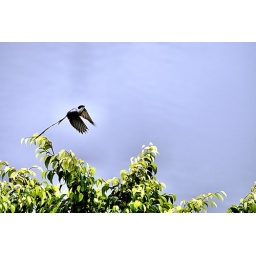
Some of the flora and fauna I shot while in Brazil. What an amazing variety in one small area of the country.